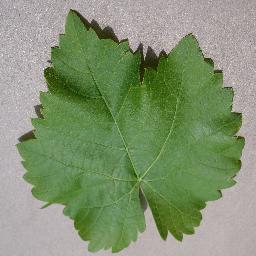
Label: Grape___healthy